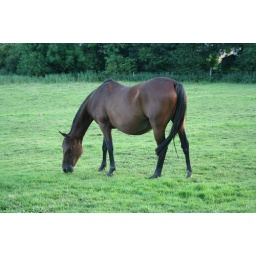
Grazing in a field just a little walk from our house